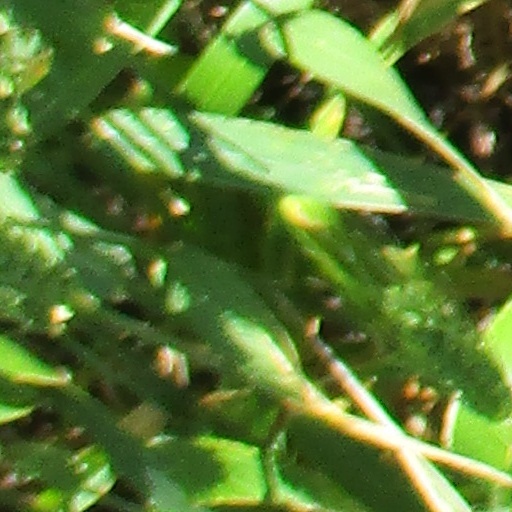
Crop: wheat